Margaret Godolphin

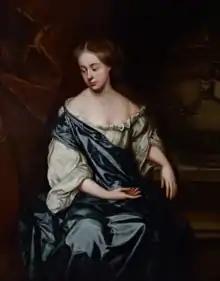
Margaret Godolphin by Matthew Dixon, 1673

Margaret Godolphin (née Blagge; 2 August 1652 – 9 September 1678) was an English courtier. She chose John Evelyn as a mentor and died after childbirth. His account of her life was not published until 1847.